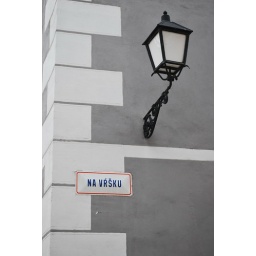
Light in almost black and white